They Shot the Piano Player

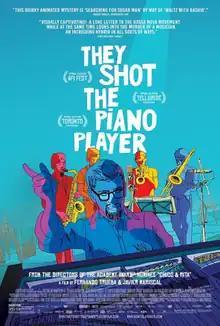
Promotional release poster

They Shot the Piano Player is a 2023 adult animated docudrama film directed by Fernando Trueba and Javier Mariscal. Centred around the real-life disappearance and presumed murder of Brazilian bossa nova pianist Tenório Jr. in 1976, the film stars Jeff Goldblum as Jeff Harris, an American music journalist investigating Tenório's case.